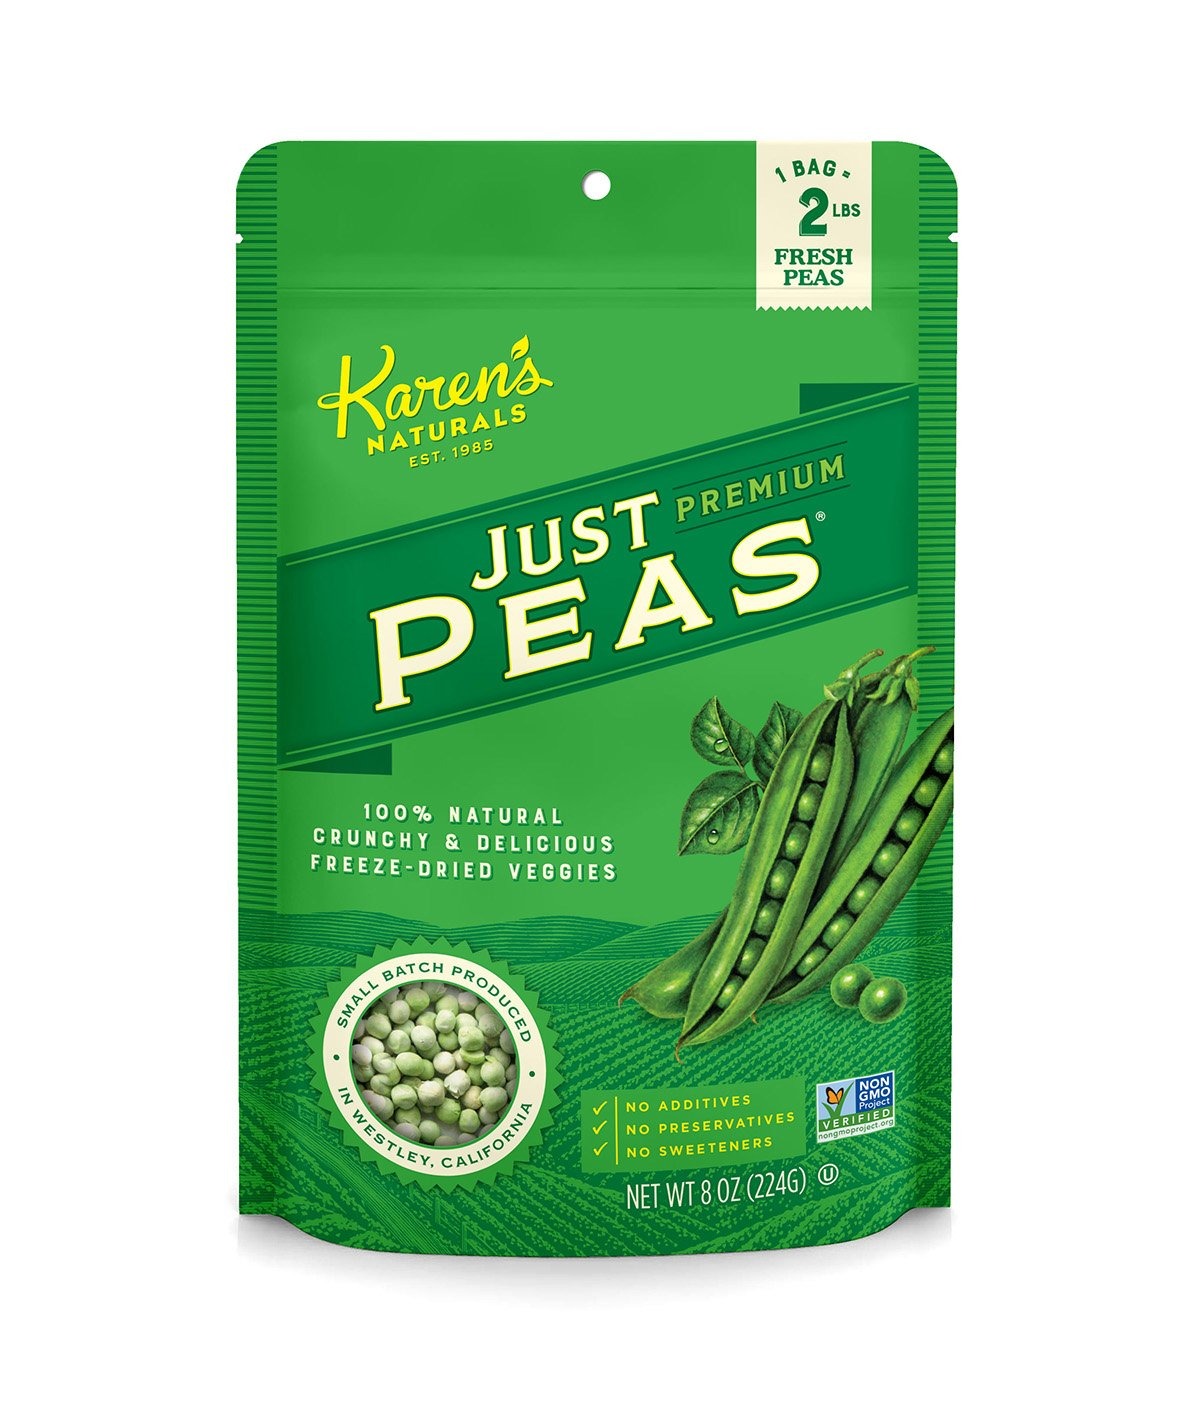
Item Name: Karen's Naturals Just Tomatoes, Just Peas Large Pouch, 8 Ounce (Packaging May Vary)
Bullet Point 1: Plump sweet peas, dried to perfection
Bullet Point 2: Absolutely nothing added; no sulfur or preservatives
Bullet Point 3: Fun toddler finger food; adds intense flavor to soups, sauces, and salads
Bullet Point 4: Wholesome, nutritious, and gluten free; produced in the United States
Value: 8.0
Unit: Ounce

Price: 16.79